Ioannis Varvakis

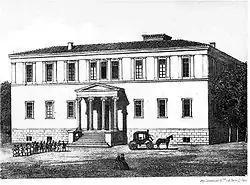
The Varvakeio school in 1867.

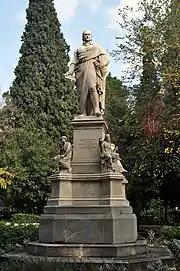
Statue in Athens by Leonidas Drosis

In the 19th century, one of the streets in Taganrog was named after Varvatsi (Варвациевский переулок). In the 1920s it was renamed after poet Mikhail Lermontov.